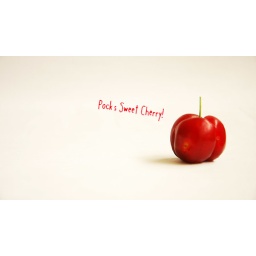
I shoot this by 18-70 nikor lens,using white paper as a background ^ ^no flash, just natural light.